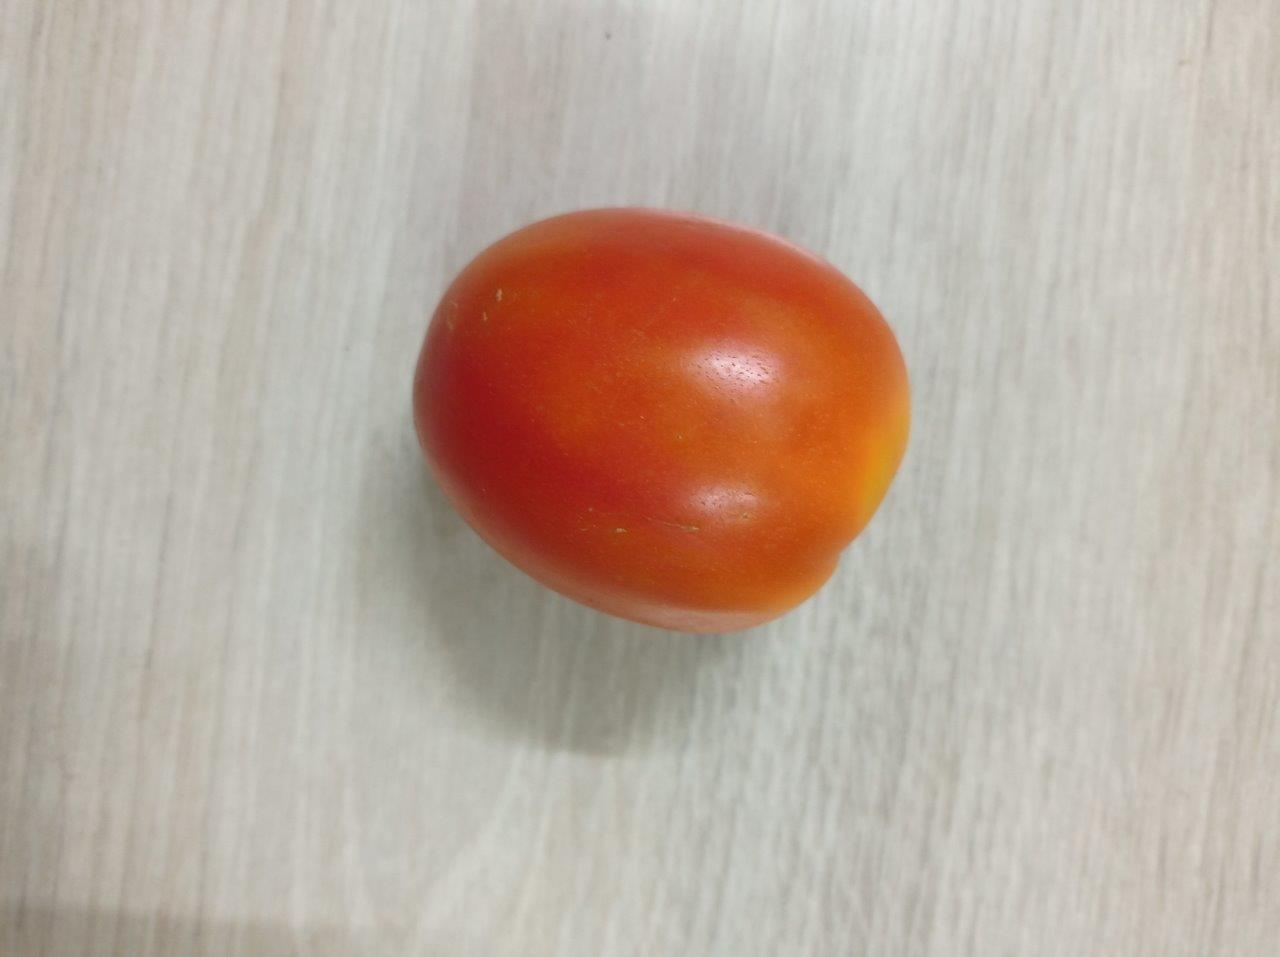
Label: Fresh